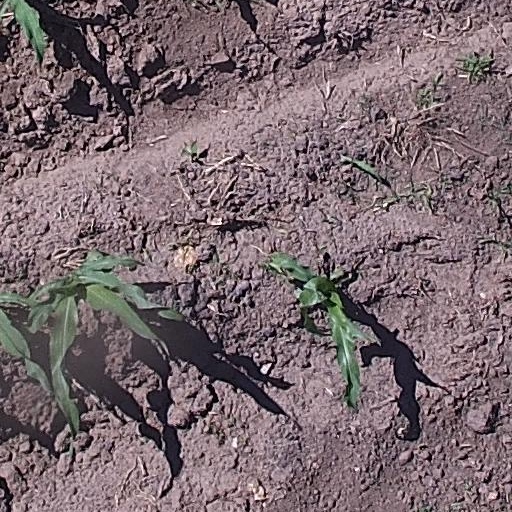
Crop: maize; corn